Alexandre et Roxane

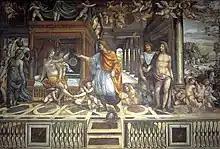
"Marriage of Alexander and Roxana" by Il Sodoma (c. 1517)

Alexandre et Roxane was a two-act French language opera to be written by Wolfgang Amadeus Mozart in 1778 in Paris. The opera never came to fruition, although it has been suggested that the music for Jean-Georges Noverre's ballet "Les petits riens", K. Anh. 10/299b, also from 1778, was originally composed for the projected opera.